Tiergarten (Berlin)

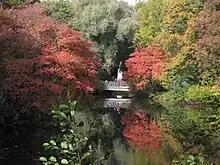
Luiseninsel in autumn

The locality houses many parliamentary and governmental institutions, among others the Bundestag in the Reichstag building and the new German Chancellery. The residence of the German President, Schloss Bellevue and the Carillon are also located in the Tiergarten park. It contains several notable sculptures including the four-tiered Victory Column ("Siegessäule"), the Bismarck Memorial and several other memorials to prominent Prussian generals, all of which were located in the ceremonial park facing the Reichstag before they were moved to their present location by the Nazis. In addition, the tree-lined pedestrian avenues emanating from the Victory Column contain several ceremonial sculptures of Prussian aristocrats enacting an 18th-century hunt.